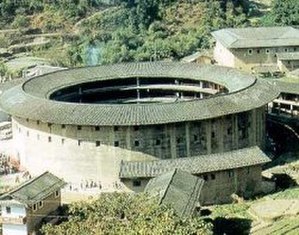
Longyan
Hakka-bebyggelse i amtet Yongding i Longyan.
Lóngyán 龙岩 er en by på præfekturniveau i den sydvestlige del af provinsen Fujian i Folkerepublikken Kina. Den ligger ved de øvre dele af floden Jiulong.